Unreal Engine 4

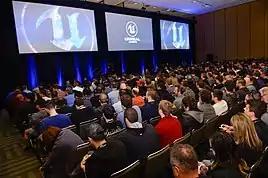
An Unreal Engine presentation at GDC 2016

On September 4, 2014, Epic released Unreal Engine 4 to schools and universities for free, including personal copies for students enrolled in accredited video game development, computer science, art, architecture, simulation, and visualization programs. Epic opened an Unreal Engine Marketplace for acquiring game assets. On February 19, 2015, Epic launched "Unreal Dev Grants", a $5 million development fund aiming to provide grants to creative projects using Unreal Engine 4.